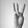
ASL letter: W